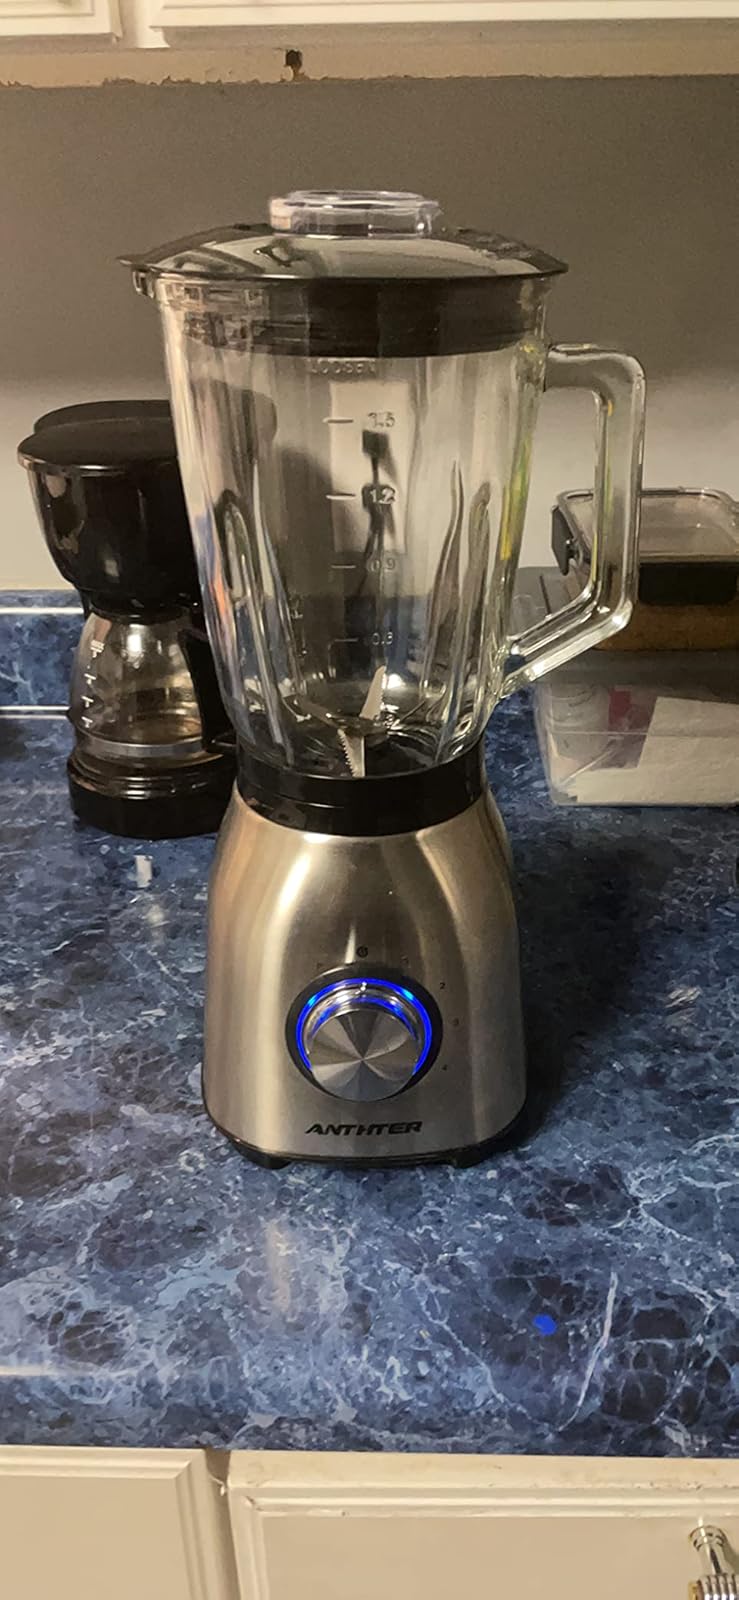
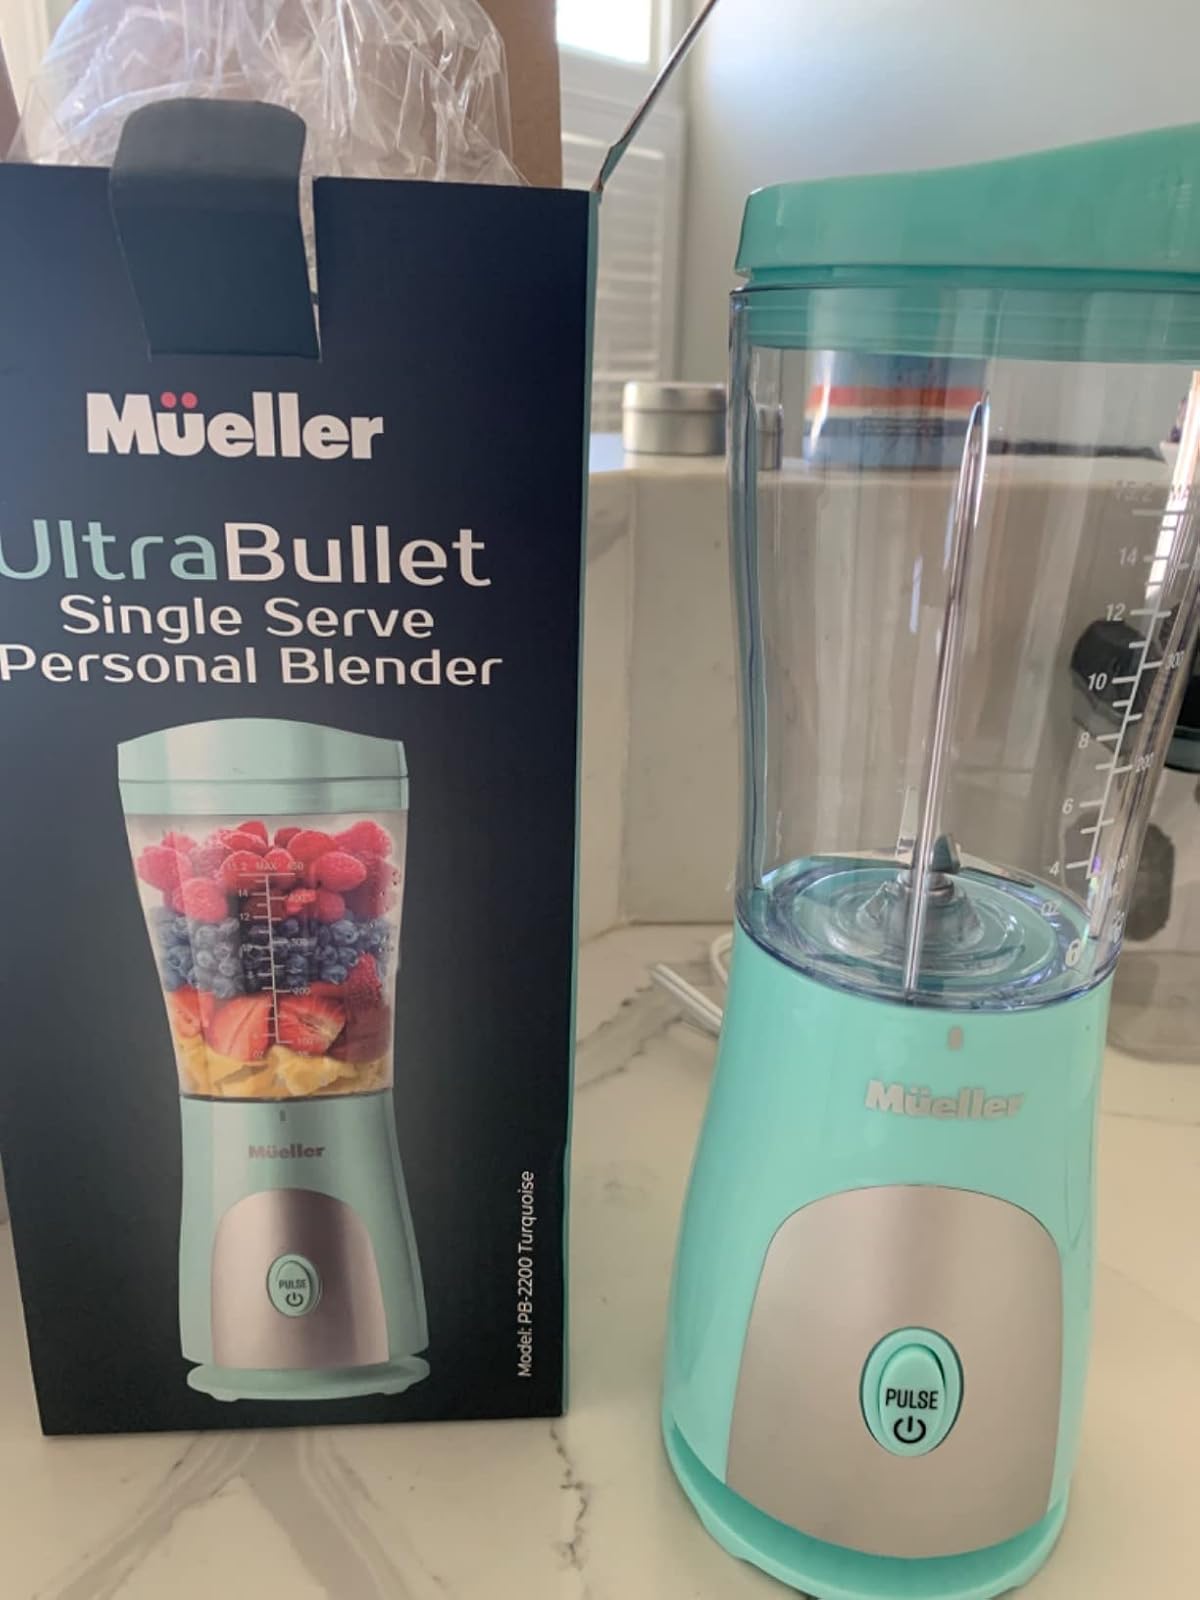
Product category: items_blender
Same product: no